Forest Recreation Ground

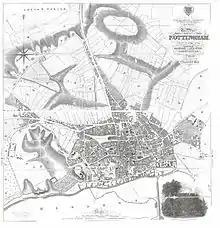
The Forest, with race course, cricket ground and windmills can be seen in the top left of Staveley and Wood's 1831 map of Nottingham

For over 300 years the Forest has been home to sport, including horse racing, cricket and football. It was home to Nottingham Racecourse by 1773, and it remained there until it moved to its current location at Colwick, south east of Nottingham, at the end of the 19th century. Nottingham Forest Football Club first played their games on the Forest after their formation in 1865, hence the club's name.